Adolf Cluss

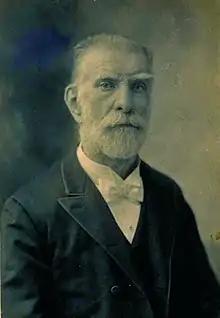
Cluss in 1900

Adolf Ludwig Cluss (July 14, 1825 – July 24, 1905) also known as Adolph Cluss was a German-born American immigrant who became one of the most important, influential and prolific architects in Washington, D.C., in the late 19th century, responsible for the design of numerous schools and other notable public buildings in the capital. Today, several of his buildings are still standing. He was also a City Engineer and a Building Inspector for the Board of Public Works.